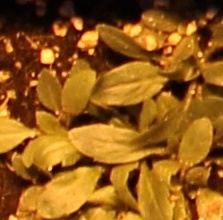
Label: Horseweed